Abbot Hall (Marblehead, Massachusetts)

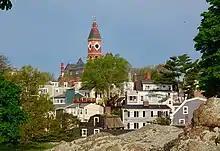
Abbot Hall, seat of Marblehead's town government

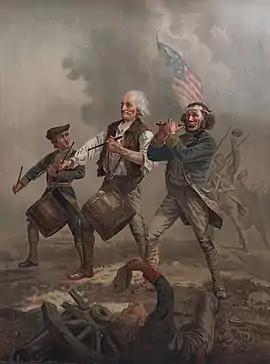
"The Spirit of '76" by Archibald MacNeal Willard (c. 1875)

Abbot Hall is a town hall and historical museum located at 188 Washington Street, Marblehead, Massachusetts. It is open year-round, though with restricted hours in the colder months. Constructed in 1876 and designed in the Romanesque style by Lord & Fuller architects, the Hall is listed on the National Register of Historic Places as a contributing property in the historic district.